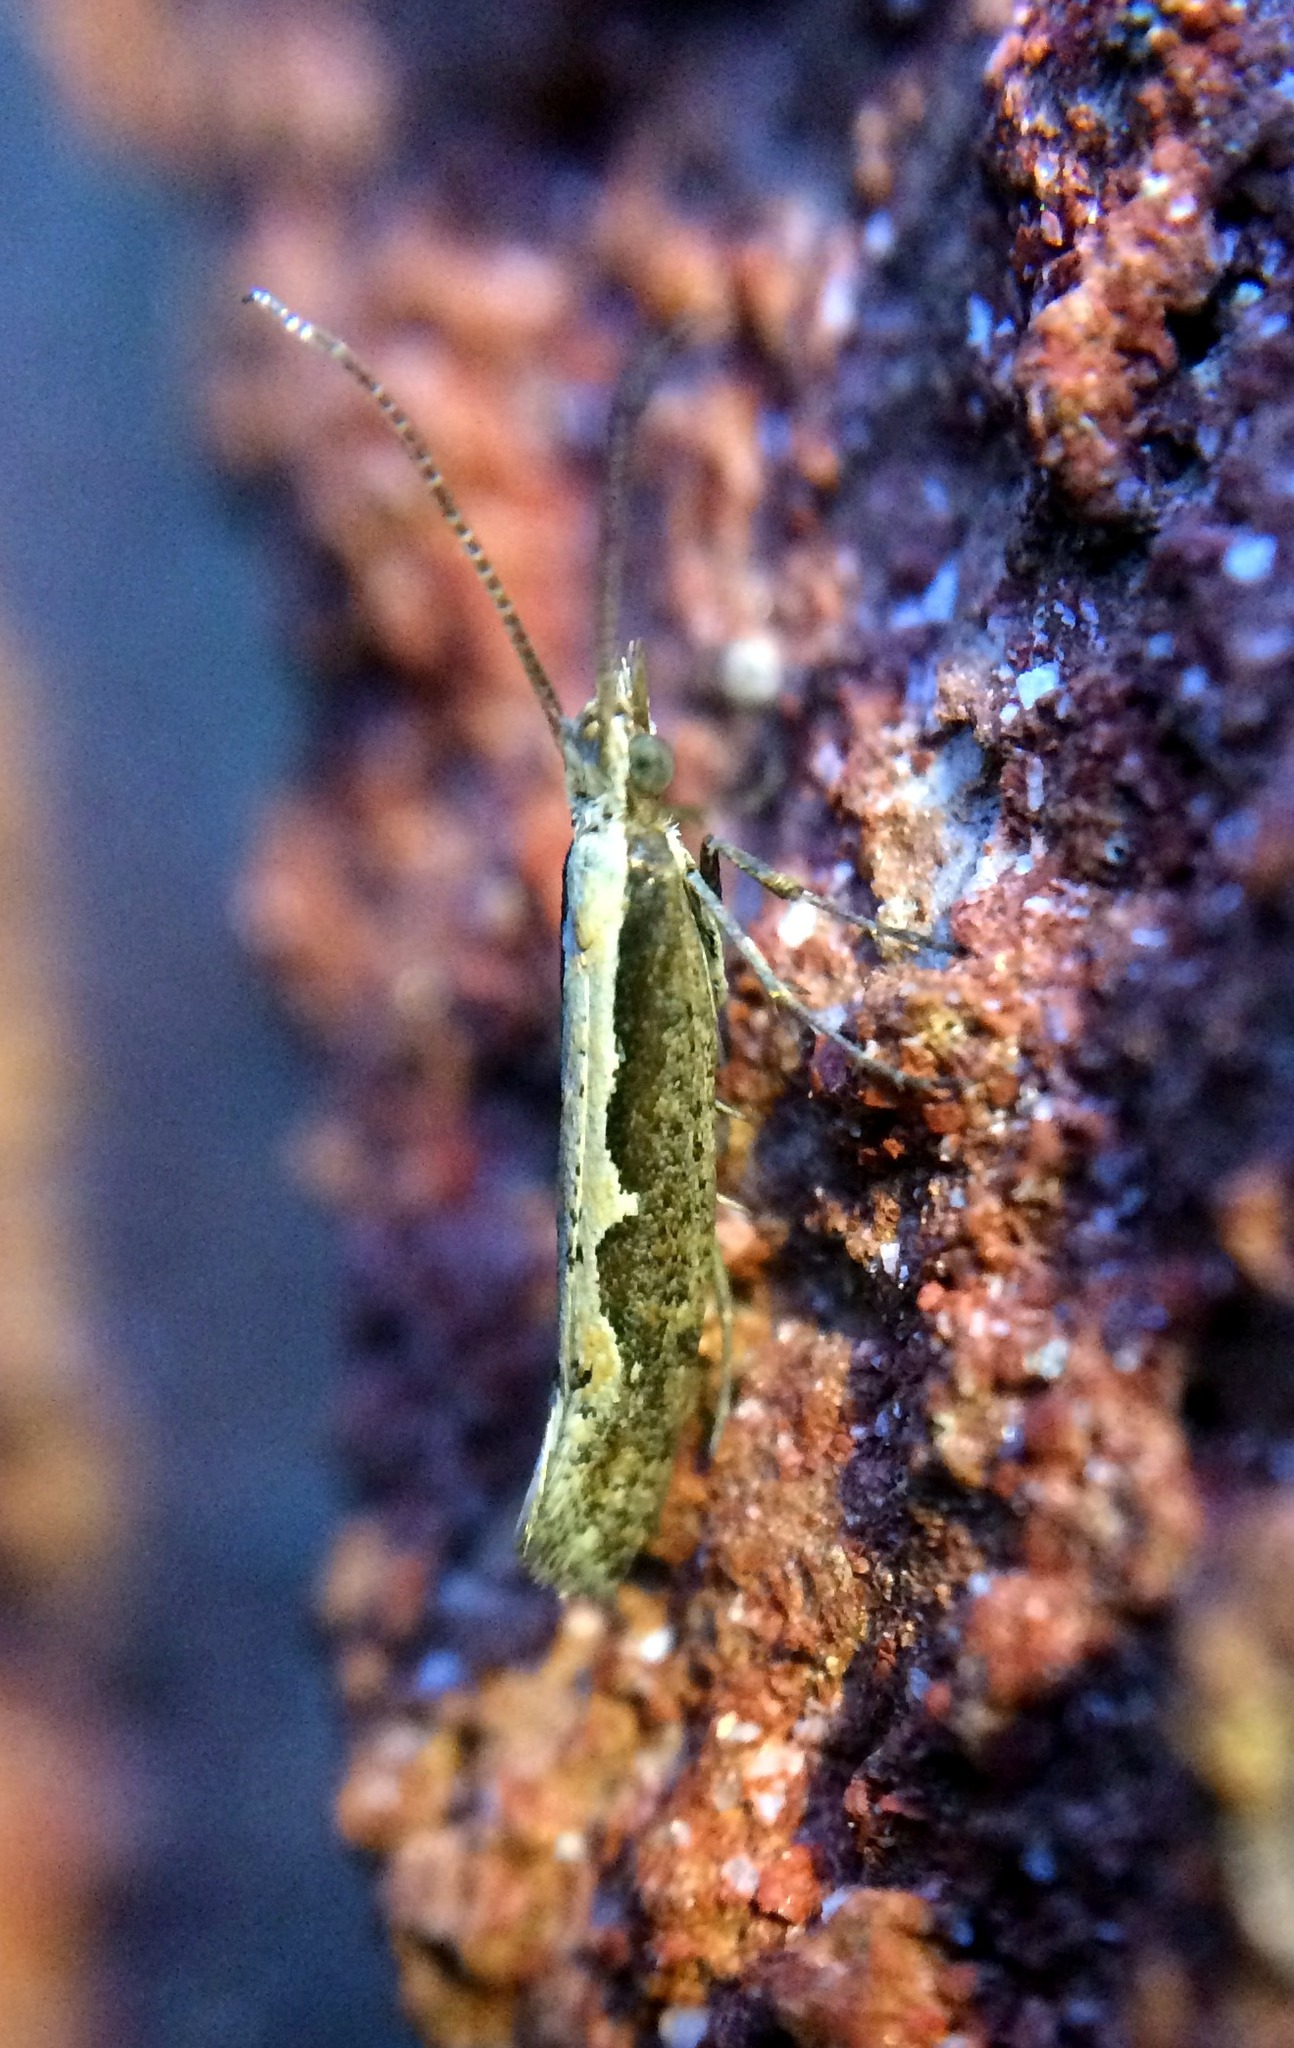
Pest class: diamondback_moth